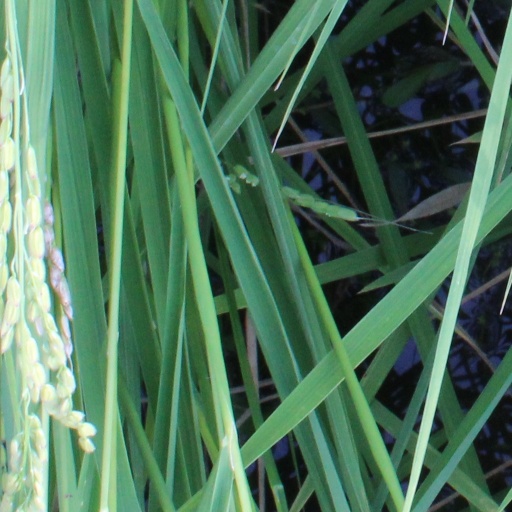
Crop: rice